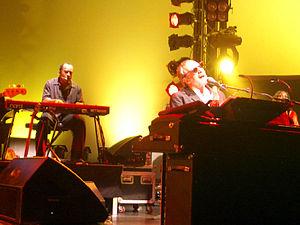
Steely Dan est un groupe de musique américain composé de deux membres auteurs-compositeurs : Donald Fagen et Walter Becker.